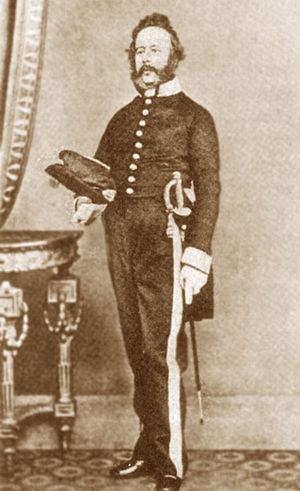
James Finn était un consul britannique à Jérusalem, lorsque la région appartenait à l'empire ottoman. Il arriva à Jérusalem en 1845 avec son épouse, Elizabeth Anne Finn. Finn était un chrétien dévot, et militait en faveur du prosélytisme chrétien parmi les juifs, qu'il voyait comme l'aboutissement de sa carrière. Mais malgré cela, il ne s’engagea pas dans des activités missionnaires durant son poste à Jérusalem.